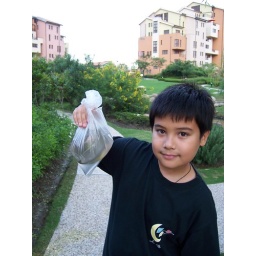
Adopted some fish but then had to put them into the pond by the house